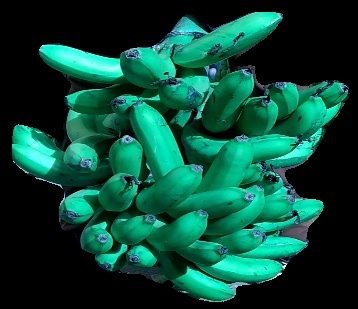
Variety: pachbale
Grade: grade3